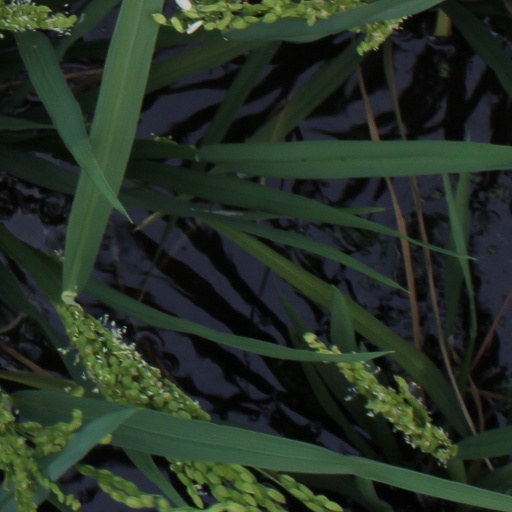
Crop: rice